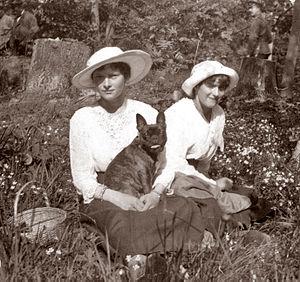
La grande-duchesse Tatiana Nikolaïevna de Russie, née le 10 juin 1897 à Peterhof et décédée le 17 juillet 1918 à Iekaterinbourg, est un membre de la famille impériale de Russie. Elle est la deuxième fille de l'empereur Nicolas II et de l'impératrice Alexandra Feodorovna.